AGO DV.3

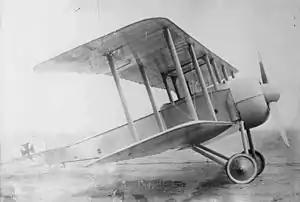
The AGO DV.3 in 1915

The DV.3 was a prototype fighter aircraft built and tested by AGO in 1915. It was a two-bay biplane of conventional configuration with a neatly cowled engine. Development was delayed by AGO's commitment to building reconnaissance aircraft, and when the DV.3 flew, its performance was found to be far lower than predicted and all further development work was abandoned. Nevertheless, 3 were built and ultimately purchased by the German Navy under serials S.56-S.58 for their land-based air service.